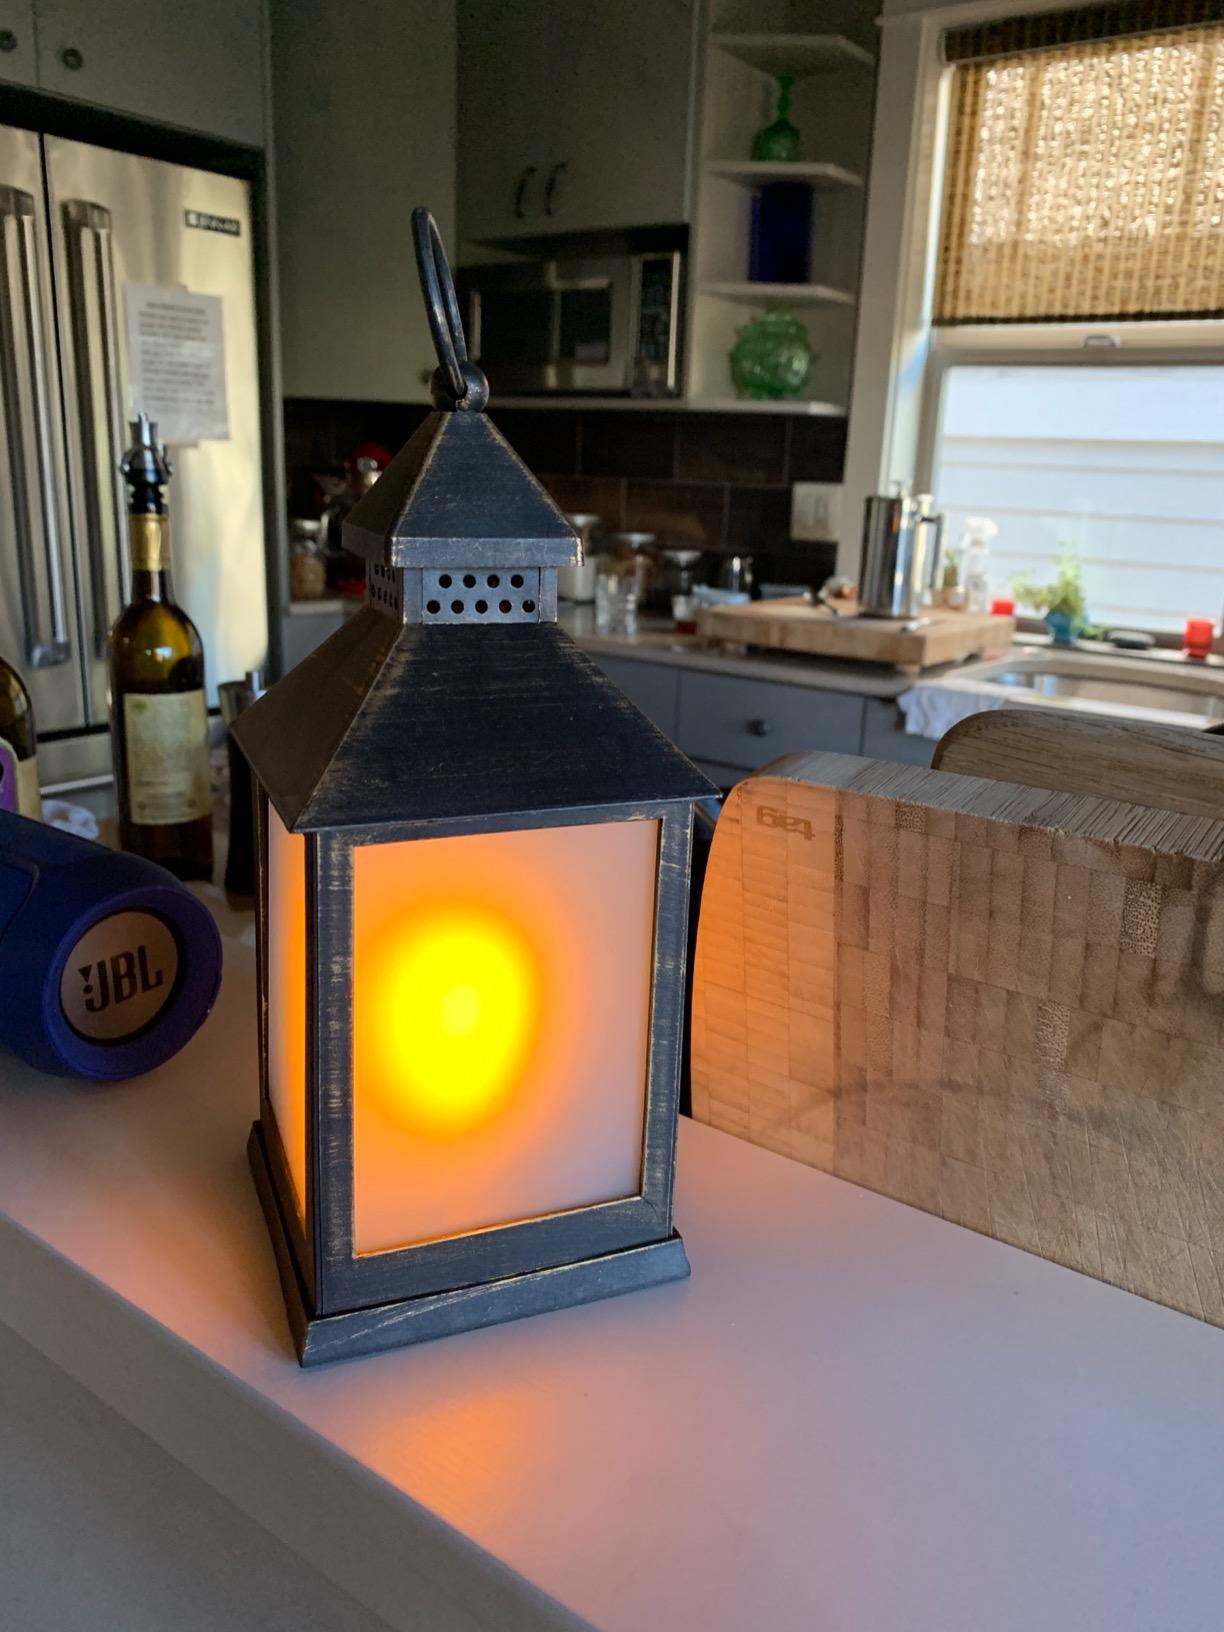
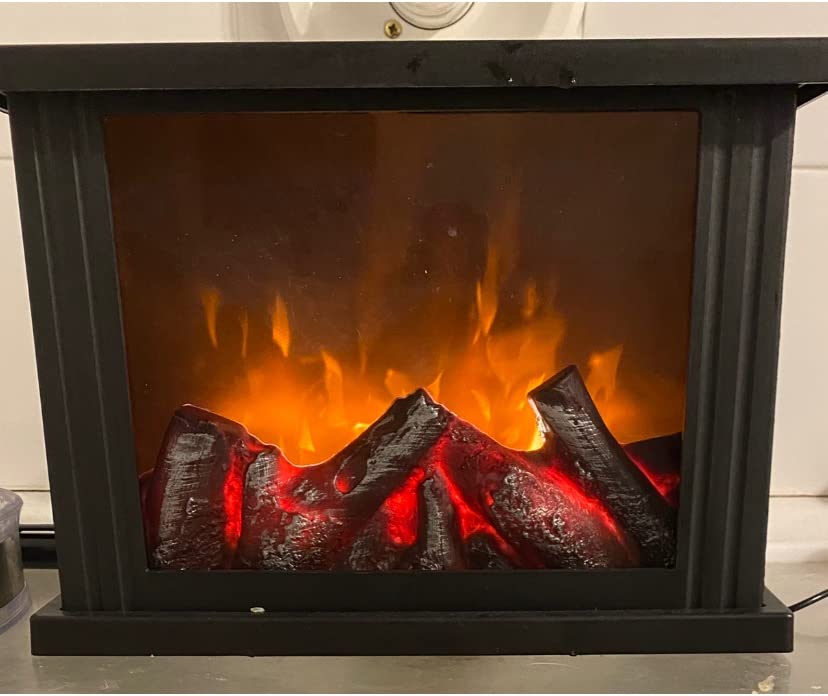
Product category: lantern
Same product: no